Coultershaw Wharf and Beam Pump

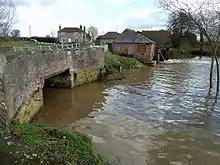
River Rother at Coultershaw in flood. The near bridge is that for the lock cut of the derelict Rother Navigation, but it has been lowered. Immediately above the bridge, out of sight, is what is left of the lock. (February 2011)

Between 1791 and 1794, the Third Earl of Egremont financed the upgrading of the River Rother and the construction of a series of locks, to make the river navigable for commercial traffic between the River Arun at Pulborough and Midhurst.